Prehistoric art in Scotland

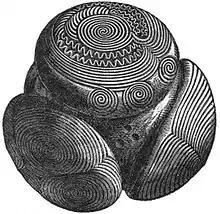
An example of a carved stone ball from Towie in Aberdeenshire, dated from 3200–2500 BCE

The ability to study prehistoric art is dependent on surviving artifacts. Art created in mediums such as sand, bark, hides and textiles has not normally endured, while less-perishable materials, such as rock, stone, bone, ivory (and to a lesser extent wood), later pottery and metal, are more likely to be extant. Whether all these artifacts can be defined as works of art is contested between scholars. Alexander Marshack argued that the earliest, non-representational incisions on rock mark the beginnings of human art. More cautiously, Paul Mellars suggests that the relative rarity of these works means they cannot be seen as integral to early human society and evidence of an artistic culture.